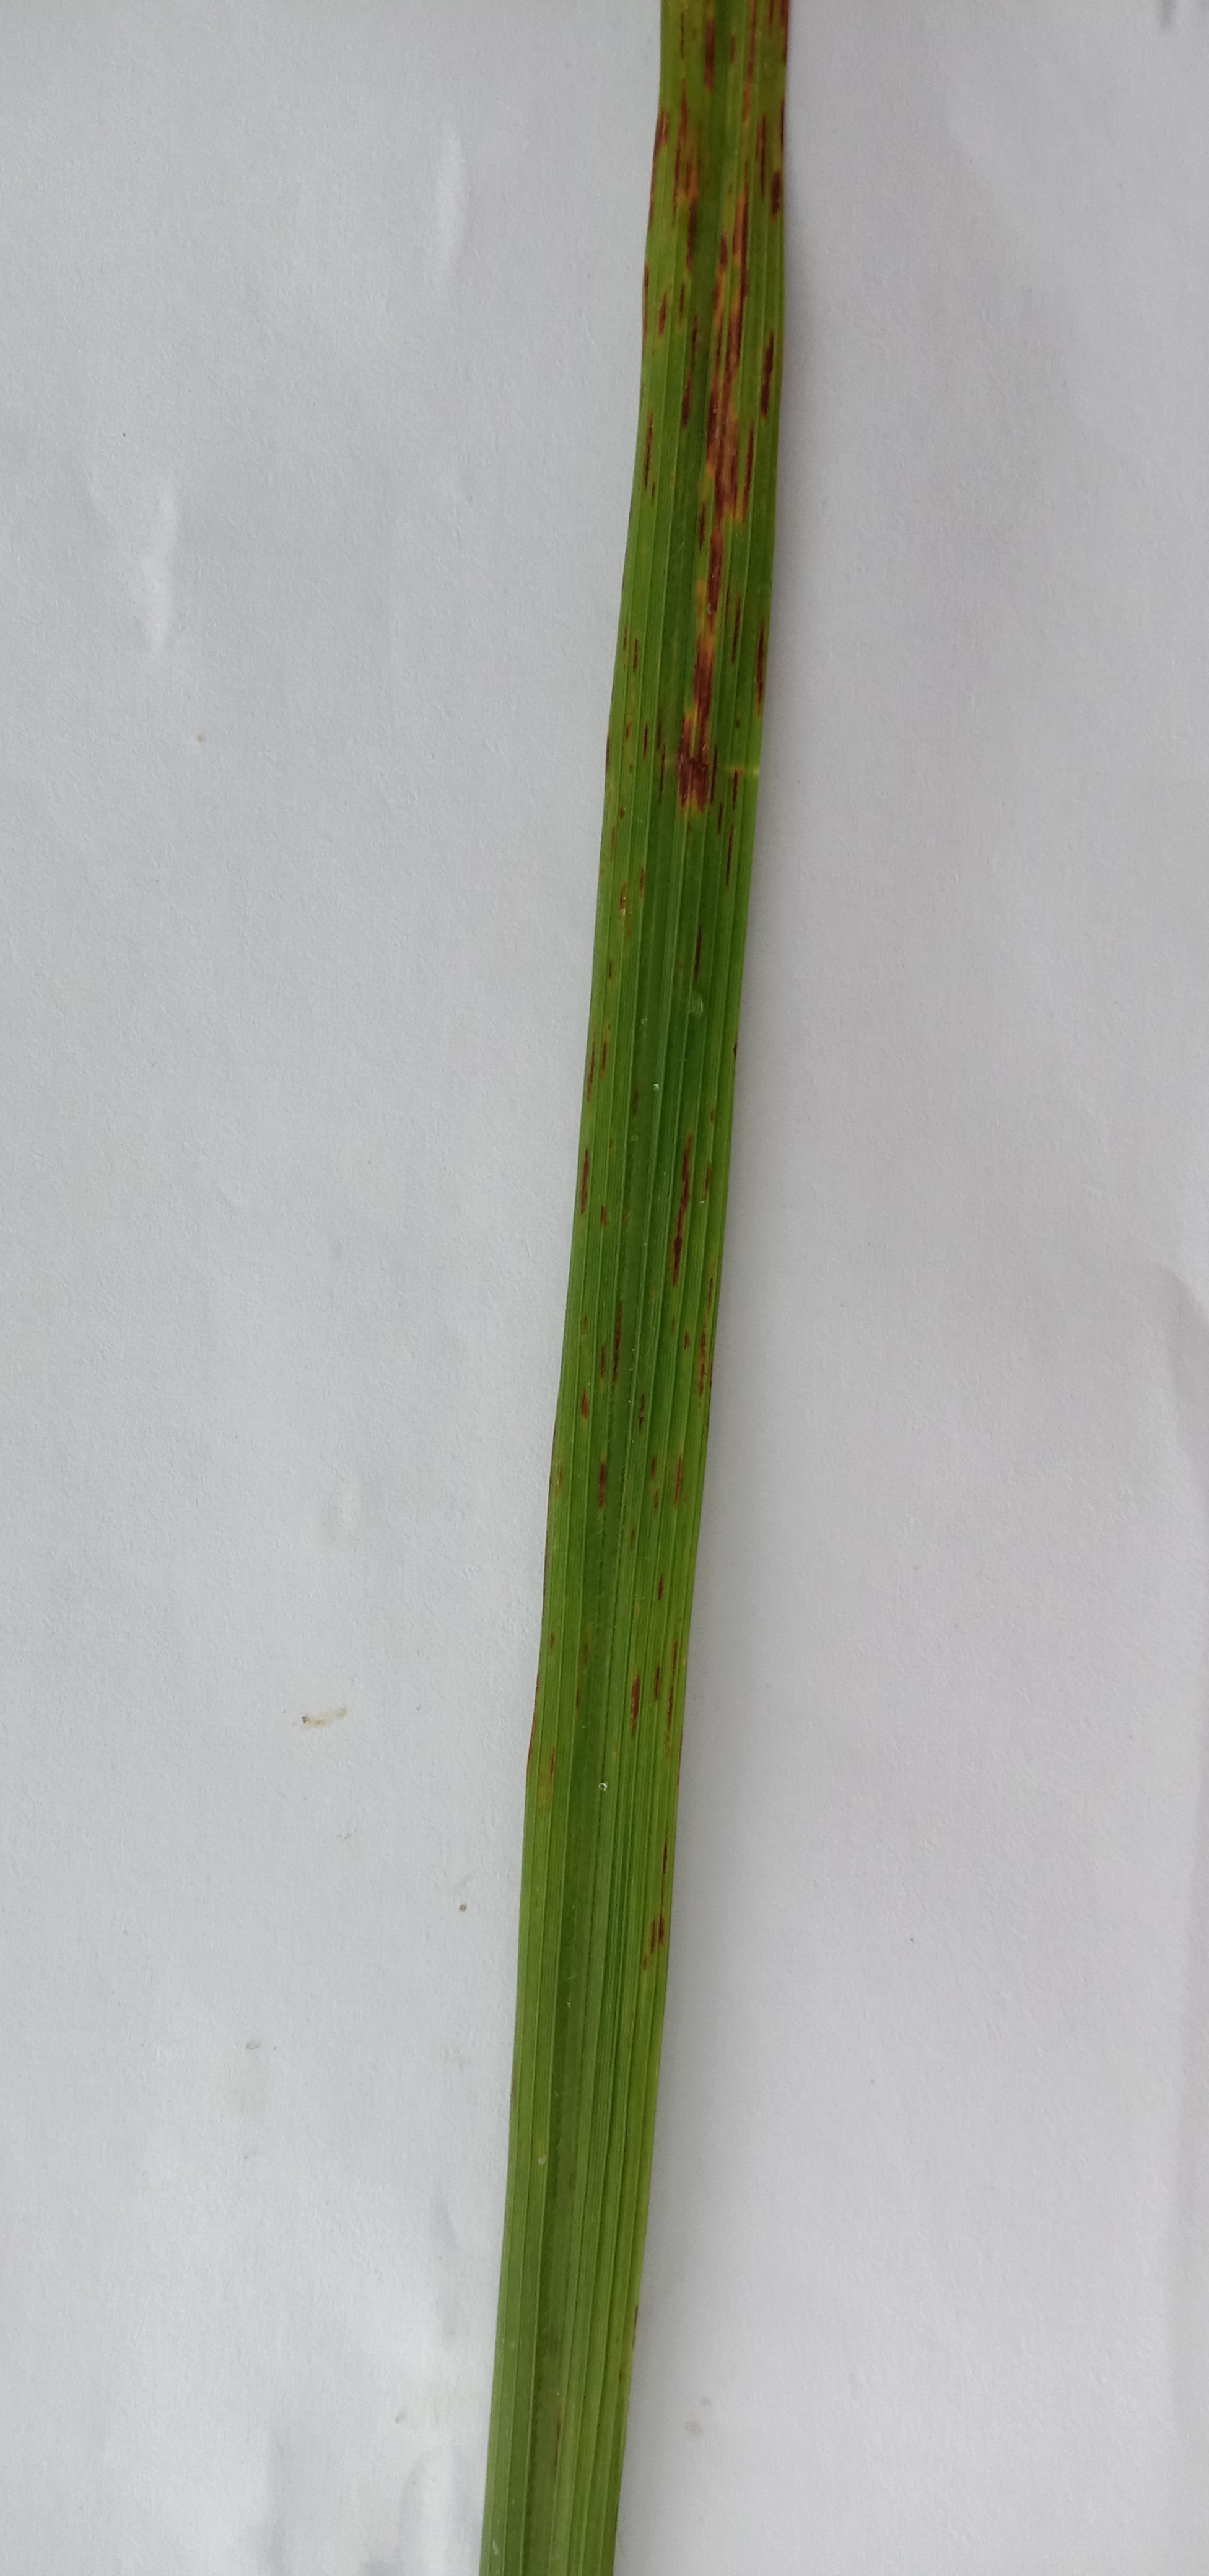
Label: Rice___Leaf_Blast